Project Cybersyn

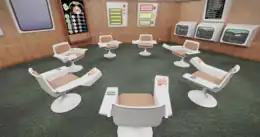
A 3D render of the Operations Room (or Opsroom): a physical location where economic information was to be received, stored, and made available for speedy decision-making. It was designed in accordance with Gestalt principles to give users a platform that would enable them to absorb information in a simple but comprehensive way.

Project Cybersyn was a Chilean project from 1971 to 1973 during the presidency of Salvador Allende aimed at constructing a distributed decision support system to aid in the management of the national economy. The project consisted of 4 modules: an economic simulator, custom software to check factory performance, an operations room, and a national network of telex machines that were linked to one mainframe computer.